Copshop

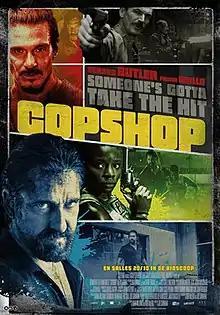
Dutch theatrical release poster

Copshop is a 2021 American neo noir dark comedy action thriller film directed by Joe Carnahan and written by Kurt McLeod and Carnahan, based on a story by McLeod and Mark Williams. The film stars Gerard Butler, Frank Grillo, and Alexis Louder, and is set in a small-town police station that becomes the battleground between a hitman, a novice police officer, and a con artist.